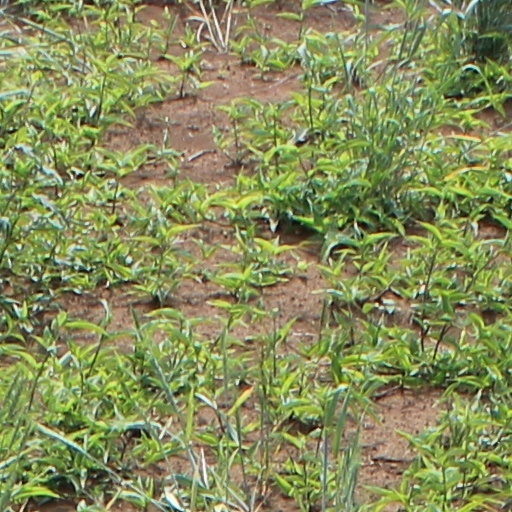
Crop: wheat